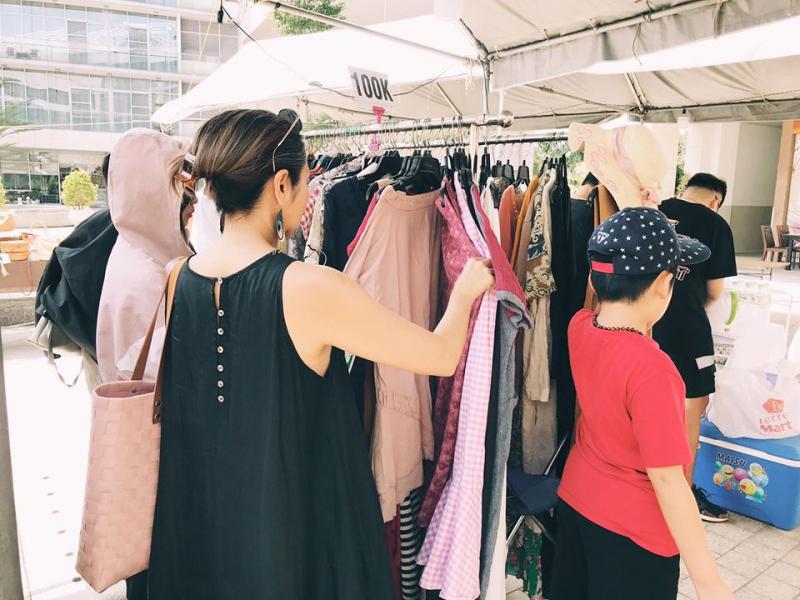
có nhiều quần áo đang được treo ở trên kệ